General Electric GE90

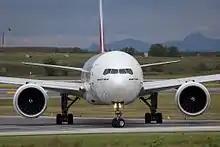
The GE90-115B diameter is while the 777 fuselage is

The GE90's 10-stage high-pressure compressor developed a then-industry record pressure ratio of 23:1 and is driven by a 2-stage, air-cooled, HP turbine. A 3-stage low-pressure compressor, situated directly behind the fan, supercharges the core. The fan/LPC is driven by a 6-stage low-pressure turbine.